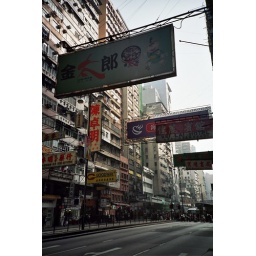
Shop signs here are super over.........right over the roads